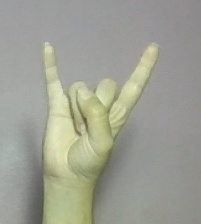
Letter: la